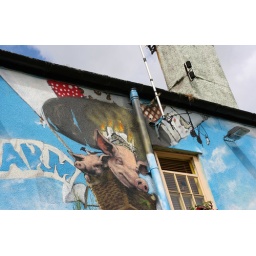
pigs in baskets